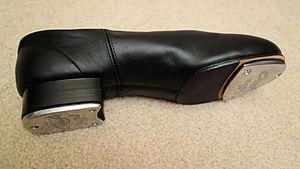
Les claquettes sont un style de danse qui prend son origine dans la danse traditionnelle irlandaise, laquelle va s'exporter en Amérique du Nord avec les colons émigrants. Le nom de « claquettes » vient du son produit par des plaquettes de bois ou de métal fixés sur à la pointe et au talon des chaussures du danseur, ce qui fait de celui-ci un percussionniste, en même temps qu'un danseur.